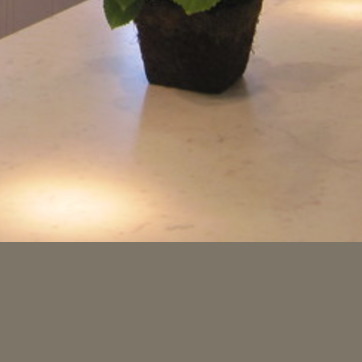
Material: polishedstone